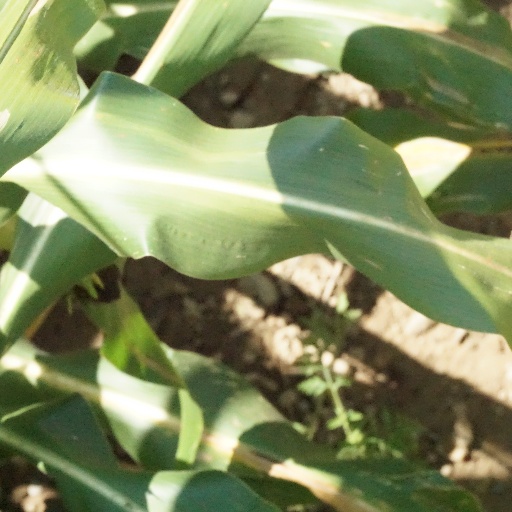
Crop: maize; corn